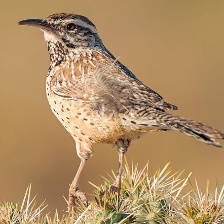
Species: CACTUS WREN
Scientific name: CAMPYLORHYNCHUS BRUNNEICAPILLUS